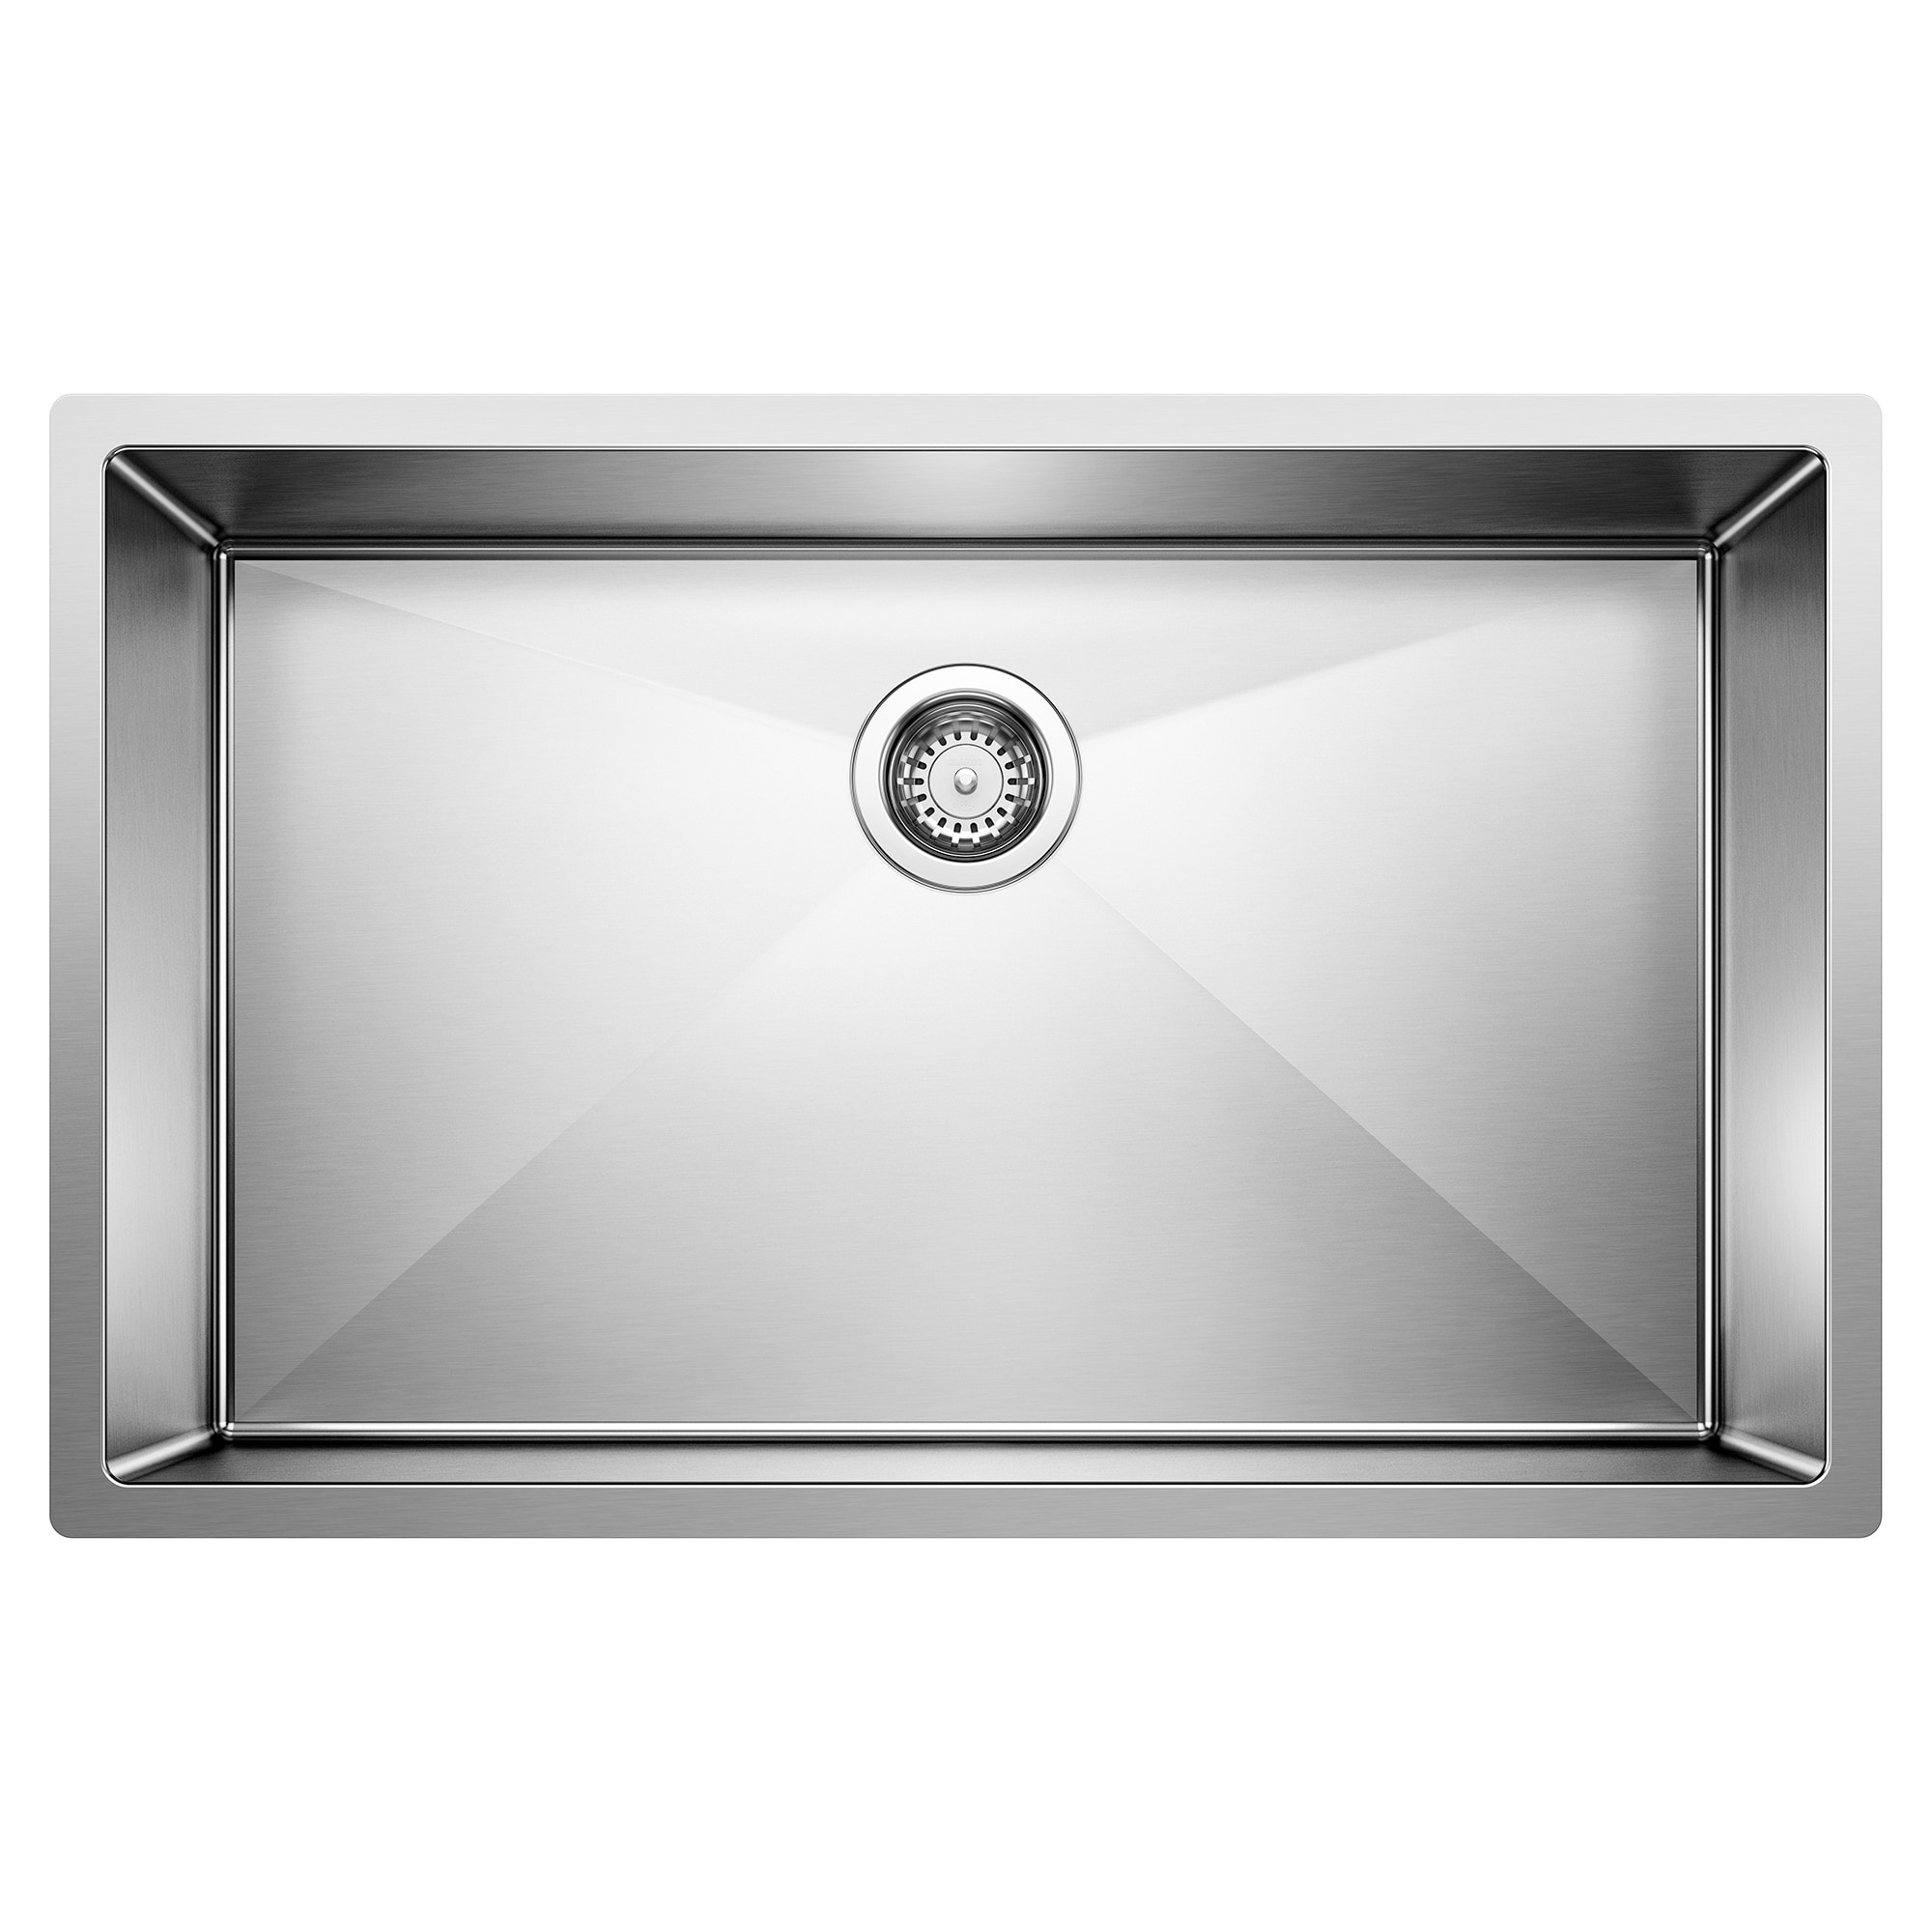
Blanco 513686 Precision R10 32" Single Bowl Undermount Stainless Steel Kitchen Sink
Blanco 513686 Precision Kitchen Sink Specifications Collection: Precision Color: Satin Polish Material: Stainless Steel Installation Type: Undermount Number of Bowls: 1 Bowl Split: No Split Warranty: Limited Lifetime Warranty Sink Gauge: 18 Minimum Cabinet Size (in.): 36 Total Length (in.): 32.00 Total Width (in.): 20.00 Total Height (in.): 10.08 Weight (lb.): 31.00 Bowl Length (in.): 30 Bowl Width (in.): 18 Bowl Depth (in.): 10 Cut-Out Depth (in.): 18.24 Cut-Out Width (in.): 30.24 Faucet Holes: 0 ADA Compliant: No IAPMO Certified: Yes IAPMO Listed: Yes UPC Certified: Yes Suggested Faucet Model: 527472 Suggested Soap Dispenser: 402672 Compatible Grid: 221018 Compatible Mesh Basket: 406399 Compatible Metal Strainer: 441093 Compatible Drain Cover: 517666 Compatible Beverage Faucet: 527489 Compatible Pot Filler: 527484 Matching Organizer: 526376 Matching Storage Bag: 527669 Compatible Storage Caddy: 527667 and 527668 Installation Clips: 212594 newmisctag Enjoy the art of precision in every detail with the PRECISION R10 32" Single Bowl Undermount Stainless Steel Kitchen Sink. The PRECISION R10 32" Single Bowl Undermount Stainless Steel Kitchen Sink is ideal for busy kitchens thanks to its spacious single bowl configuration that allows for easy washing of large pots and pans. German-engineered with corrosion-resistant stainless steel for long-lasting durability and 10 mm corners for a modern look - the PRECISION R10 32" demonstrates BLANCO's commitment to premium quality. Combine the PRECISION R10 sink with a BLANCO faucet and accessories to create a BLANCO UNIT; a seamless, fully-integrated kitchen solution designed to transform kitchen chores into joyful experiences. Everything you need to drink, prep and clean, all in one place. Blanco 513686 Precision Kitchen Sink Features Undermount installation creates an easy-to-clean, seamless design Pre-installed sound dampening pads reduce noise generated in the sink X-patterned grooves quickly drain and prevent liquids from pooling in the sink basin Optional accessories include a grid (item #221018), decorative drain cover (item #517666), and basket strainer (item #441093) Basket strainer and installation clips sold separately Trusted for over 100 years, all BLANCO sinks feature a Limited Lifetime Warranty Blanco 513686 Precision Kitchen Sink Support Documentation Blanco 513686 Specification Sheet Blanco 513686 Installation Guide Blanco 513686 Maintenance Instructions Blanco 513686 Warranty Info
Brand: Blanco
Category: Hardware > Plumbing > Plumbing Fixtures > Sinks > Kitchen & Utility Sinks > Undermount Sinks